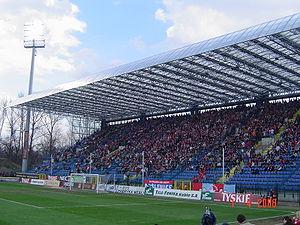
Le stade Henryk-Reyman est un stade de football situé à Cracovie, en Pologne. Construit de 1910 à 1914, il est la résidence du Wisła Cracovie, l'un des plus grands clubs du pays, depuis le 16 avril 1914, date de son inauguration, à l'exception des périodes 1915-1922 et 1946-1953 où il a été reconstruit après respectivement un incendie et une tempête, qui ont entraîné sa destruction totale.